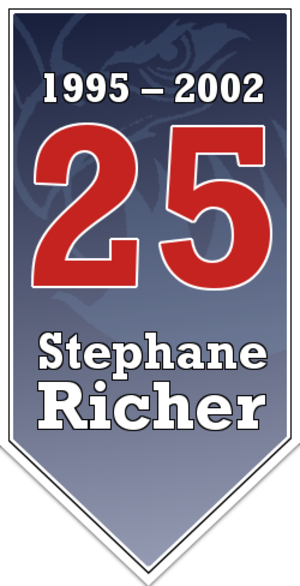
Les Adler Mannheim sont un club de hockey sur glace professionnel d'Allemagne, localisé à Mannheim dans le Bade-Wurtemberg. Le club évolue dans la plus haute division allemande, le championnat d'Allemagne élite, la Deutsche Eishockey-Liga.